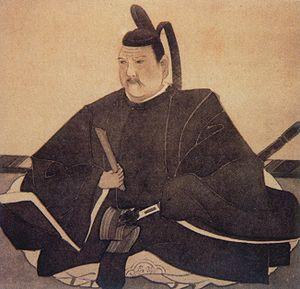
Asano Nagaakira est un samouraï du début de l'époque d'Edo et daimyō du domaine de Wakayama avant d'être transféré au domaine de Hiroshima.